Plaza Suite (film)

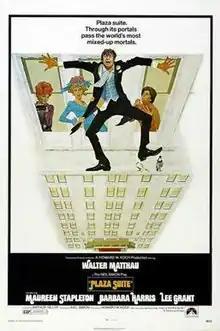
Theatrical release poster

Plaza Suite is a 1971 American comedy film directed by Arthur Hiller. The screenplay by Neil Simon is based on his 1968 play of the same title. The film stars Walter Matthau, Maureen Stapleton, Barbara Harris and Lee Grant.